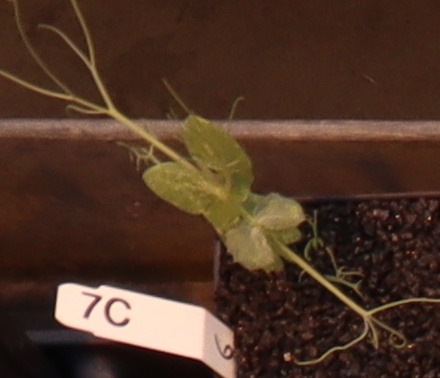
Label: Field Pea